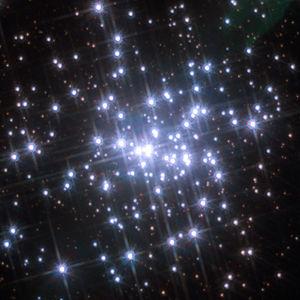
NGC 3603 est un amas ouvert associé à une vaste région HII situé dans la constellation de la Carène. Il a été découvert par l'astronome britannique John Herschel en 1834. NGC 3603 est entouré d'une région HII géante localisée dans le bras de la Carène de notre galaxie, la Voie lactée
NGC 3603-B est une étoile Wolf-Rayet située au centre de l'amas HD 97950, dans la région HII NGC 3603, à environ 20 000 années-lumière de la Terre dans la constellation de la Carène. Elle est de type spectral WN6h et fait partie des étoiles les plus lumineuses et les plus massives connues.